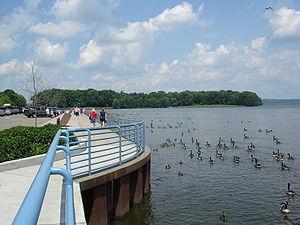
Linesville est un borough situé à l'ouest du comté de Crawford, en Pennsylvanie, aux États-Unis. En 2010, il comptait une population de 1 040 habitants.